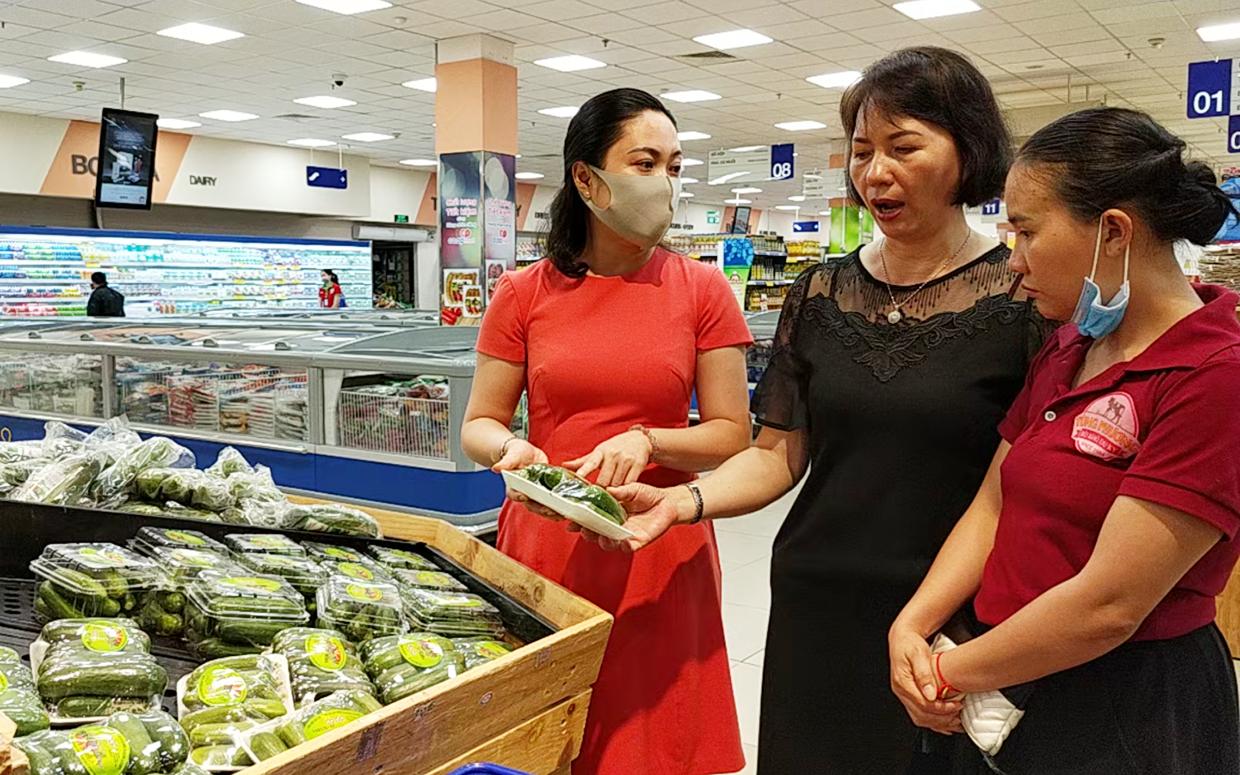
người phụ nữ mặc váy đen đang nói chuyện với hai người xung quanh